KEKB (accelerator)

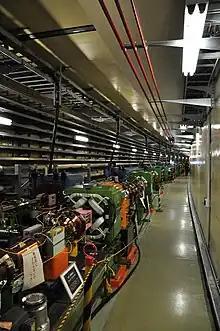
A section of the KEKB accelerator. The left-hand ring (blue) is for electrons, and the right-hand ring (green) is for positrons.

KEKB's leading finite crossing angle interaction design provides its high luminosity. In the last upgrade, KEKB installed crab cavities on each of its accelerating beams to rotate the bunches of accelerating electrons or positrons, hoping to further increase its luminosity. However, the improvement is not clear and currently under tuning.